Glomar response

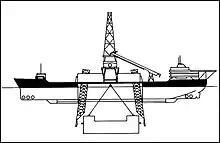
"Hughes Glomar Explorer"

The USNS "Hughes Glomar Explorer" was a large salvage vessel built by the Central Intelligence Agency (CIA) for its covert "Project Azorian"—an attempted salvaging of a sunken Soviet submarine. "Glomar" is the syllabic abbreviation of Global Marine Development, the company commissioned by the CIA to build the "Glomar Explorer". In February 1975, the CIA became aware of a story awaiting publication in the "Los Angeles Times". Journalist Harriet Ann Phillippi requested that the CIA provide disclosure of both the Glomar project and its attempts to censor the story. In response, the CIA chose to "neither confirm nor deny" both the project's existence and its attempts to keep the story unpublished.